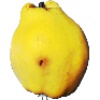
Label: quince